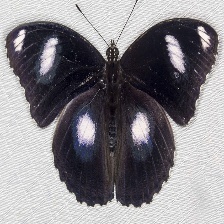
Species: GREAT EGGFLY